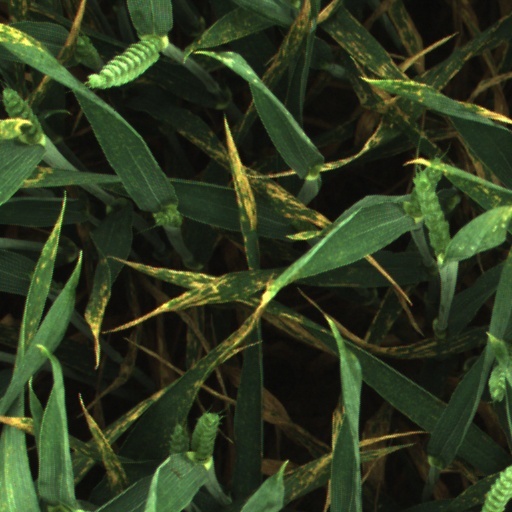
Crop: wheat